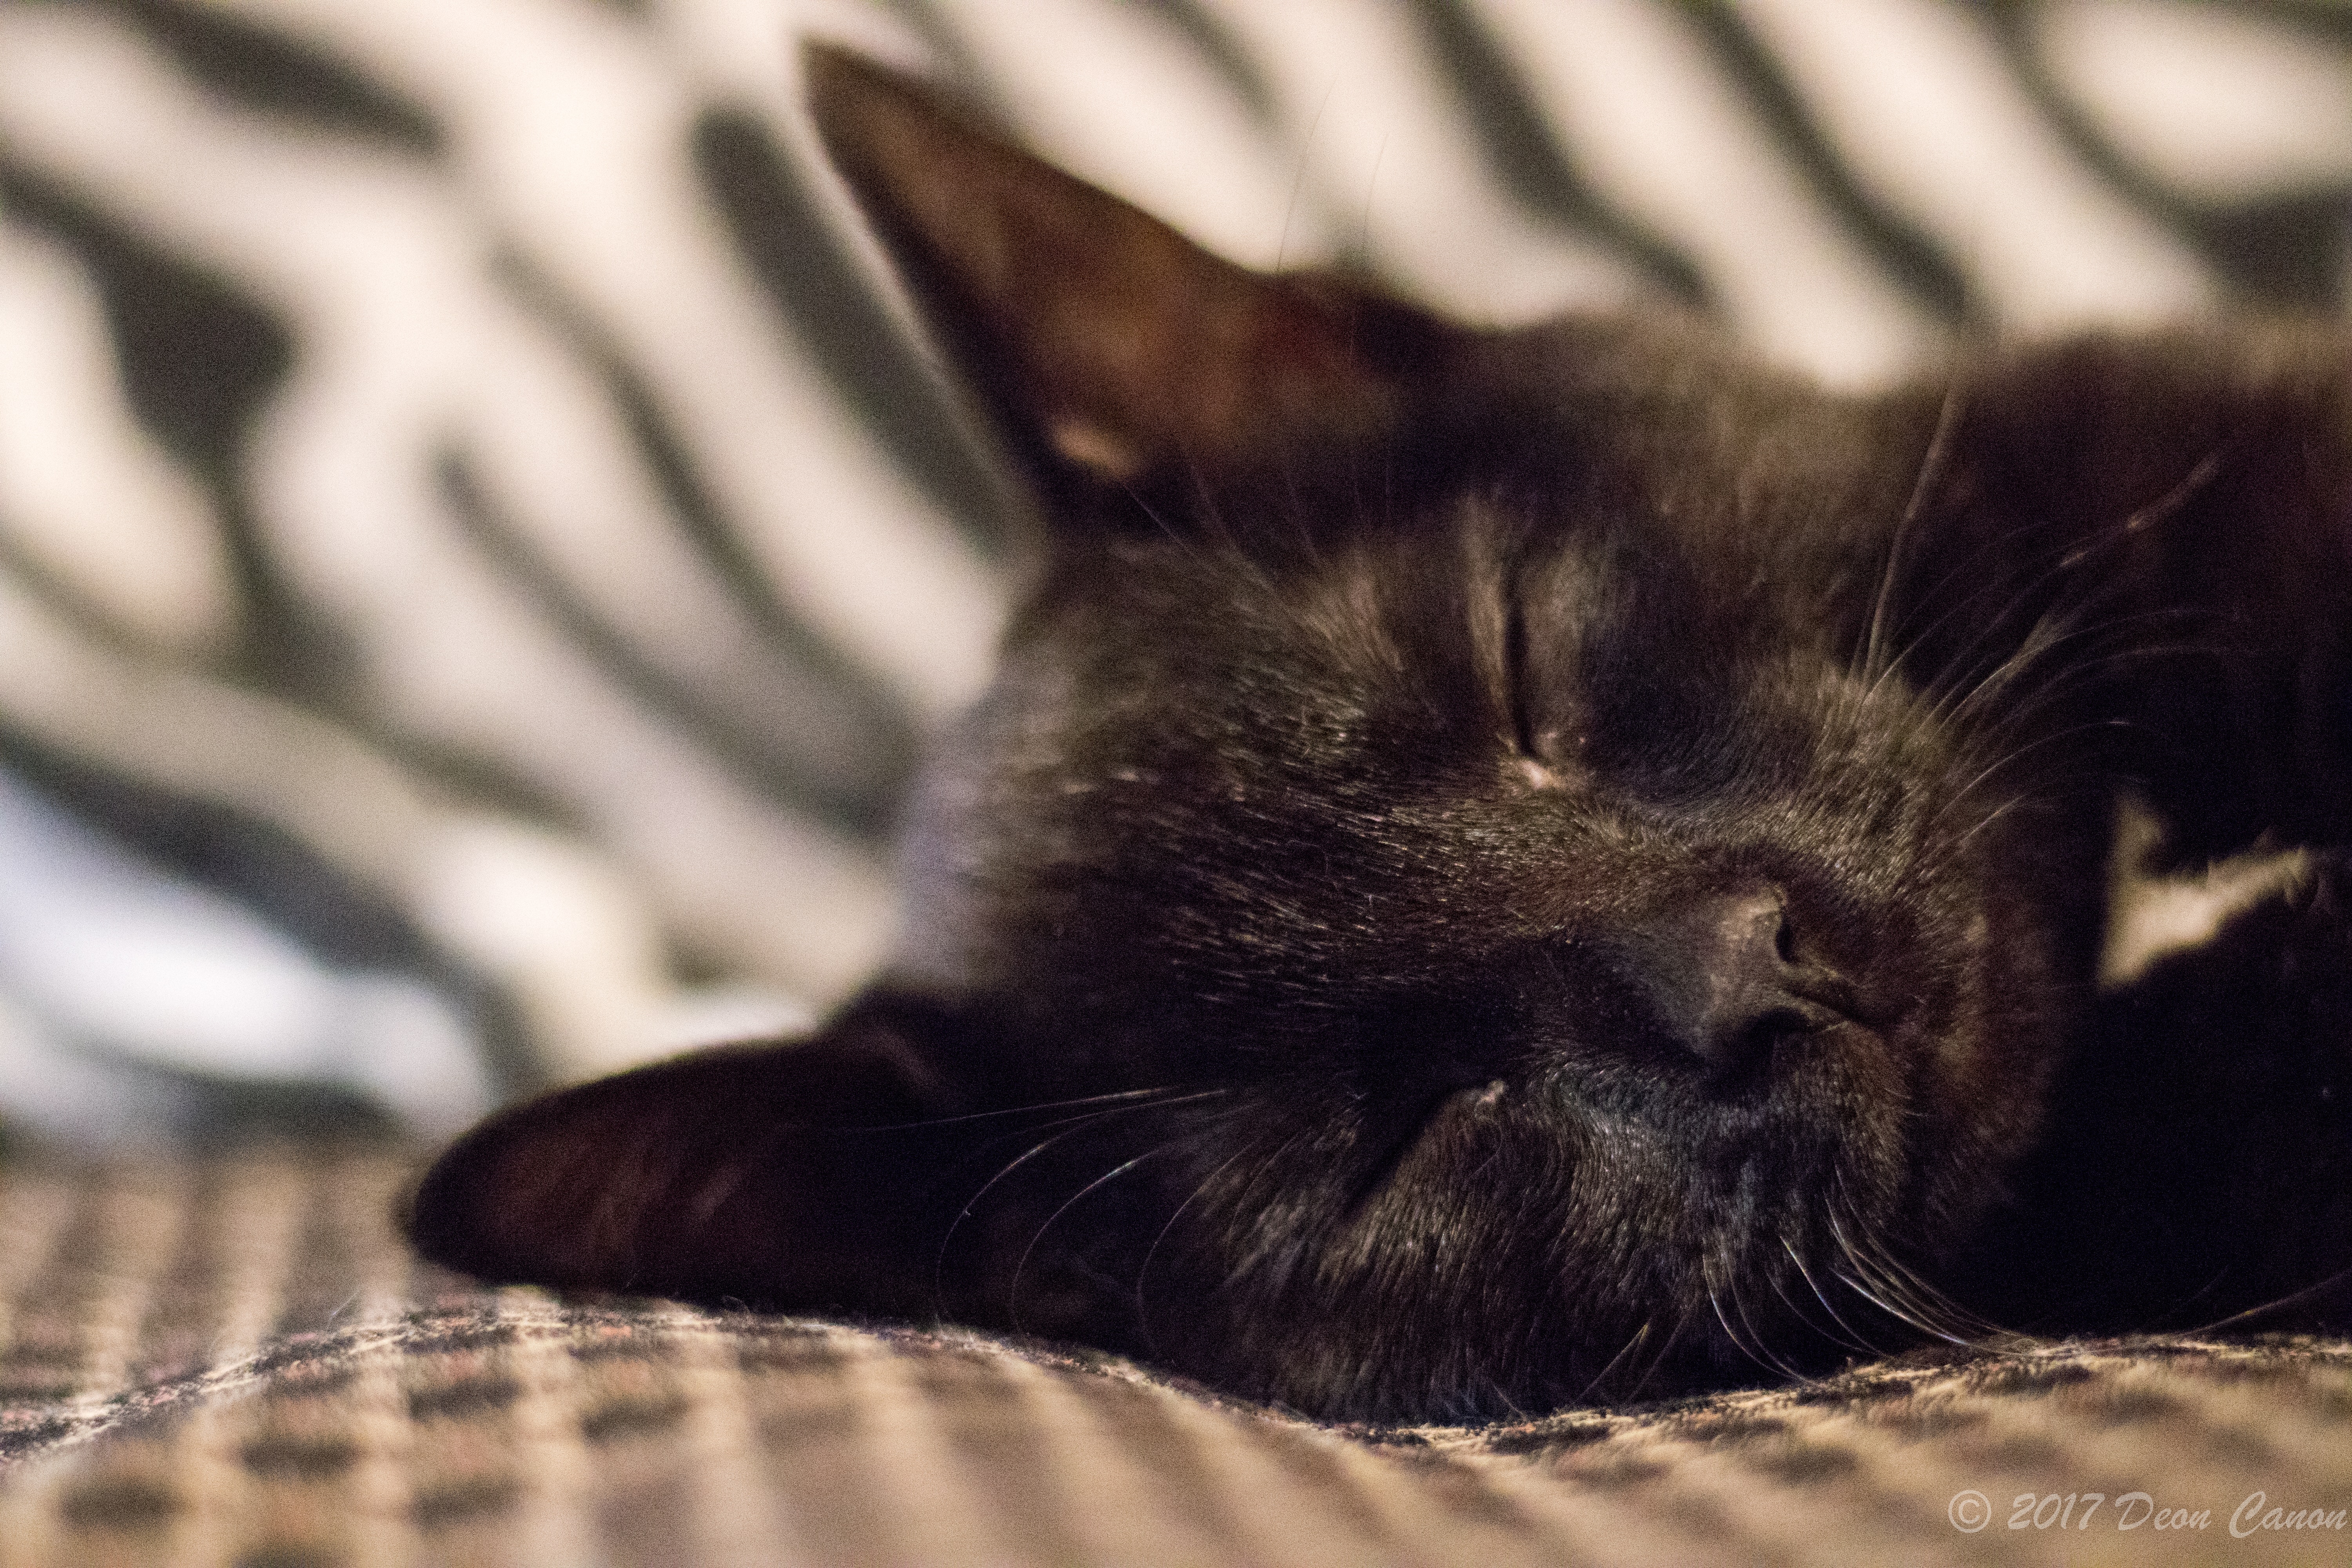
cat, whiskers, small to medium sized cats, felidae, black cat, nose, snout, fur, carnivore, close up, nap, sleep, asian, kitten, domestic short haired cat, claw, ear